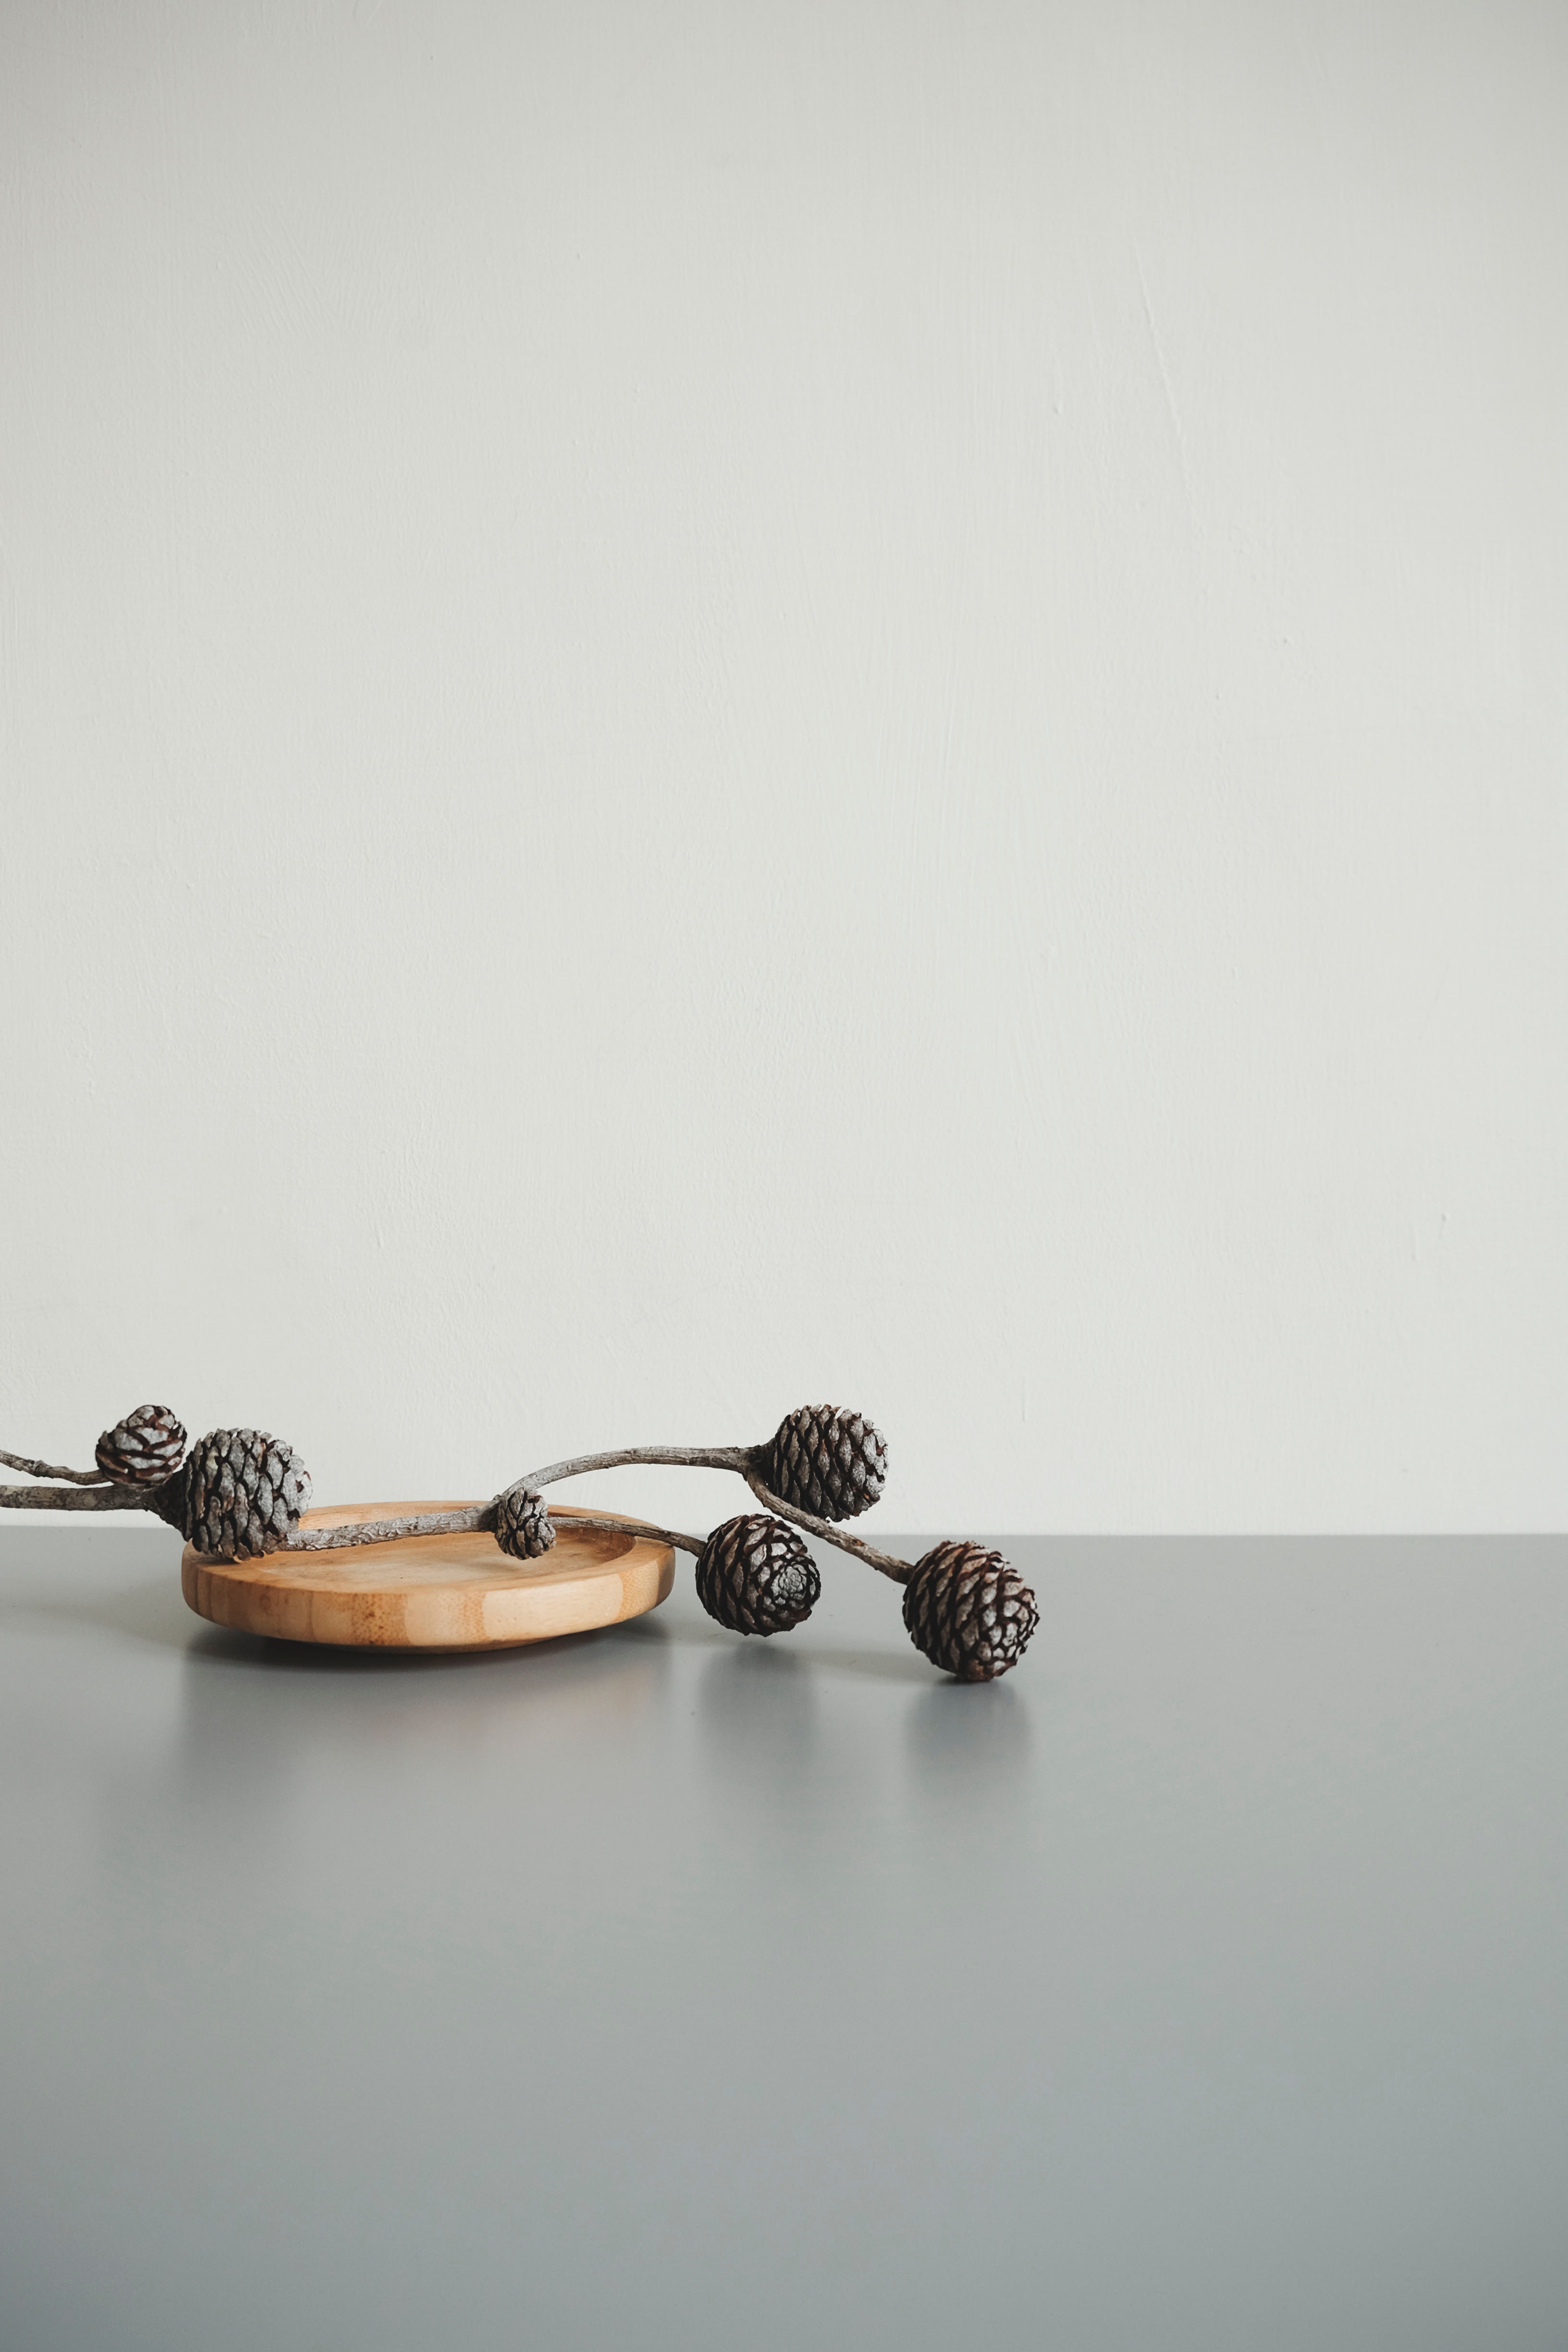
still life photography, plant, photography, wood, fashion accessory, still life, shoe, art